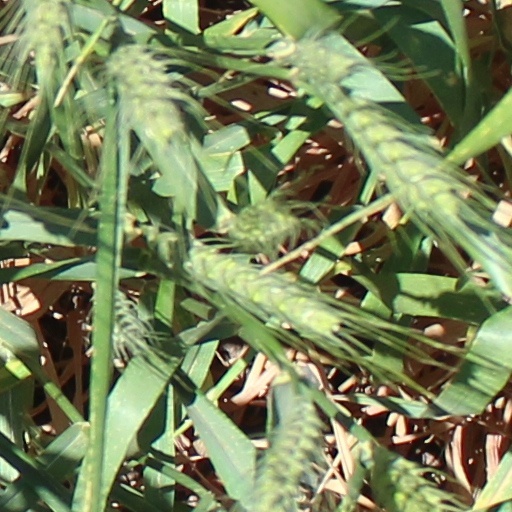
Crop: wheat